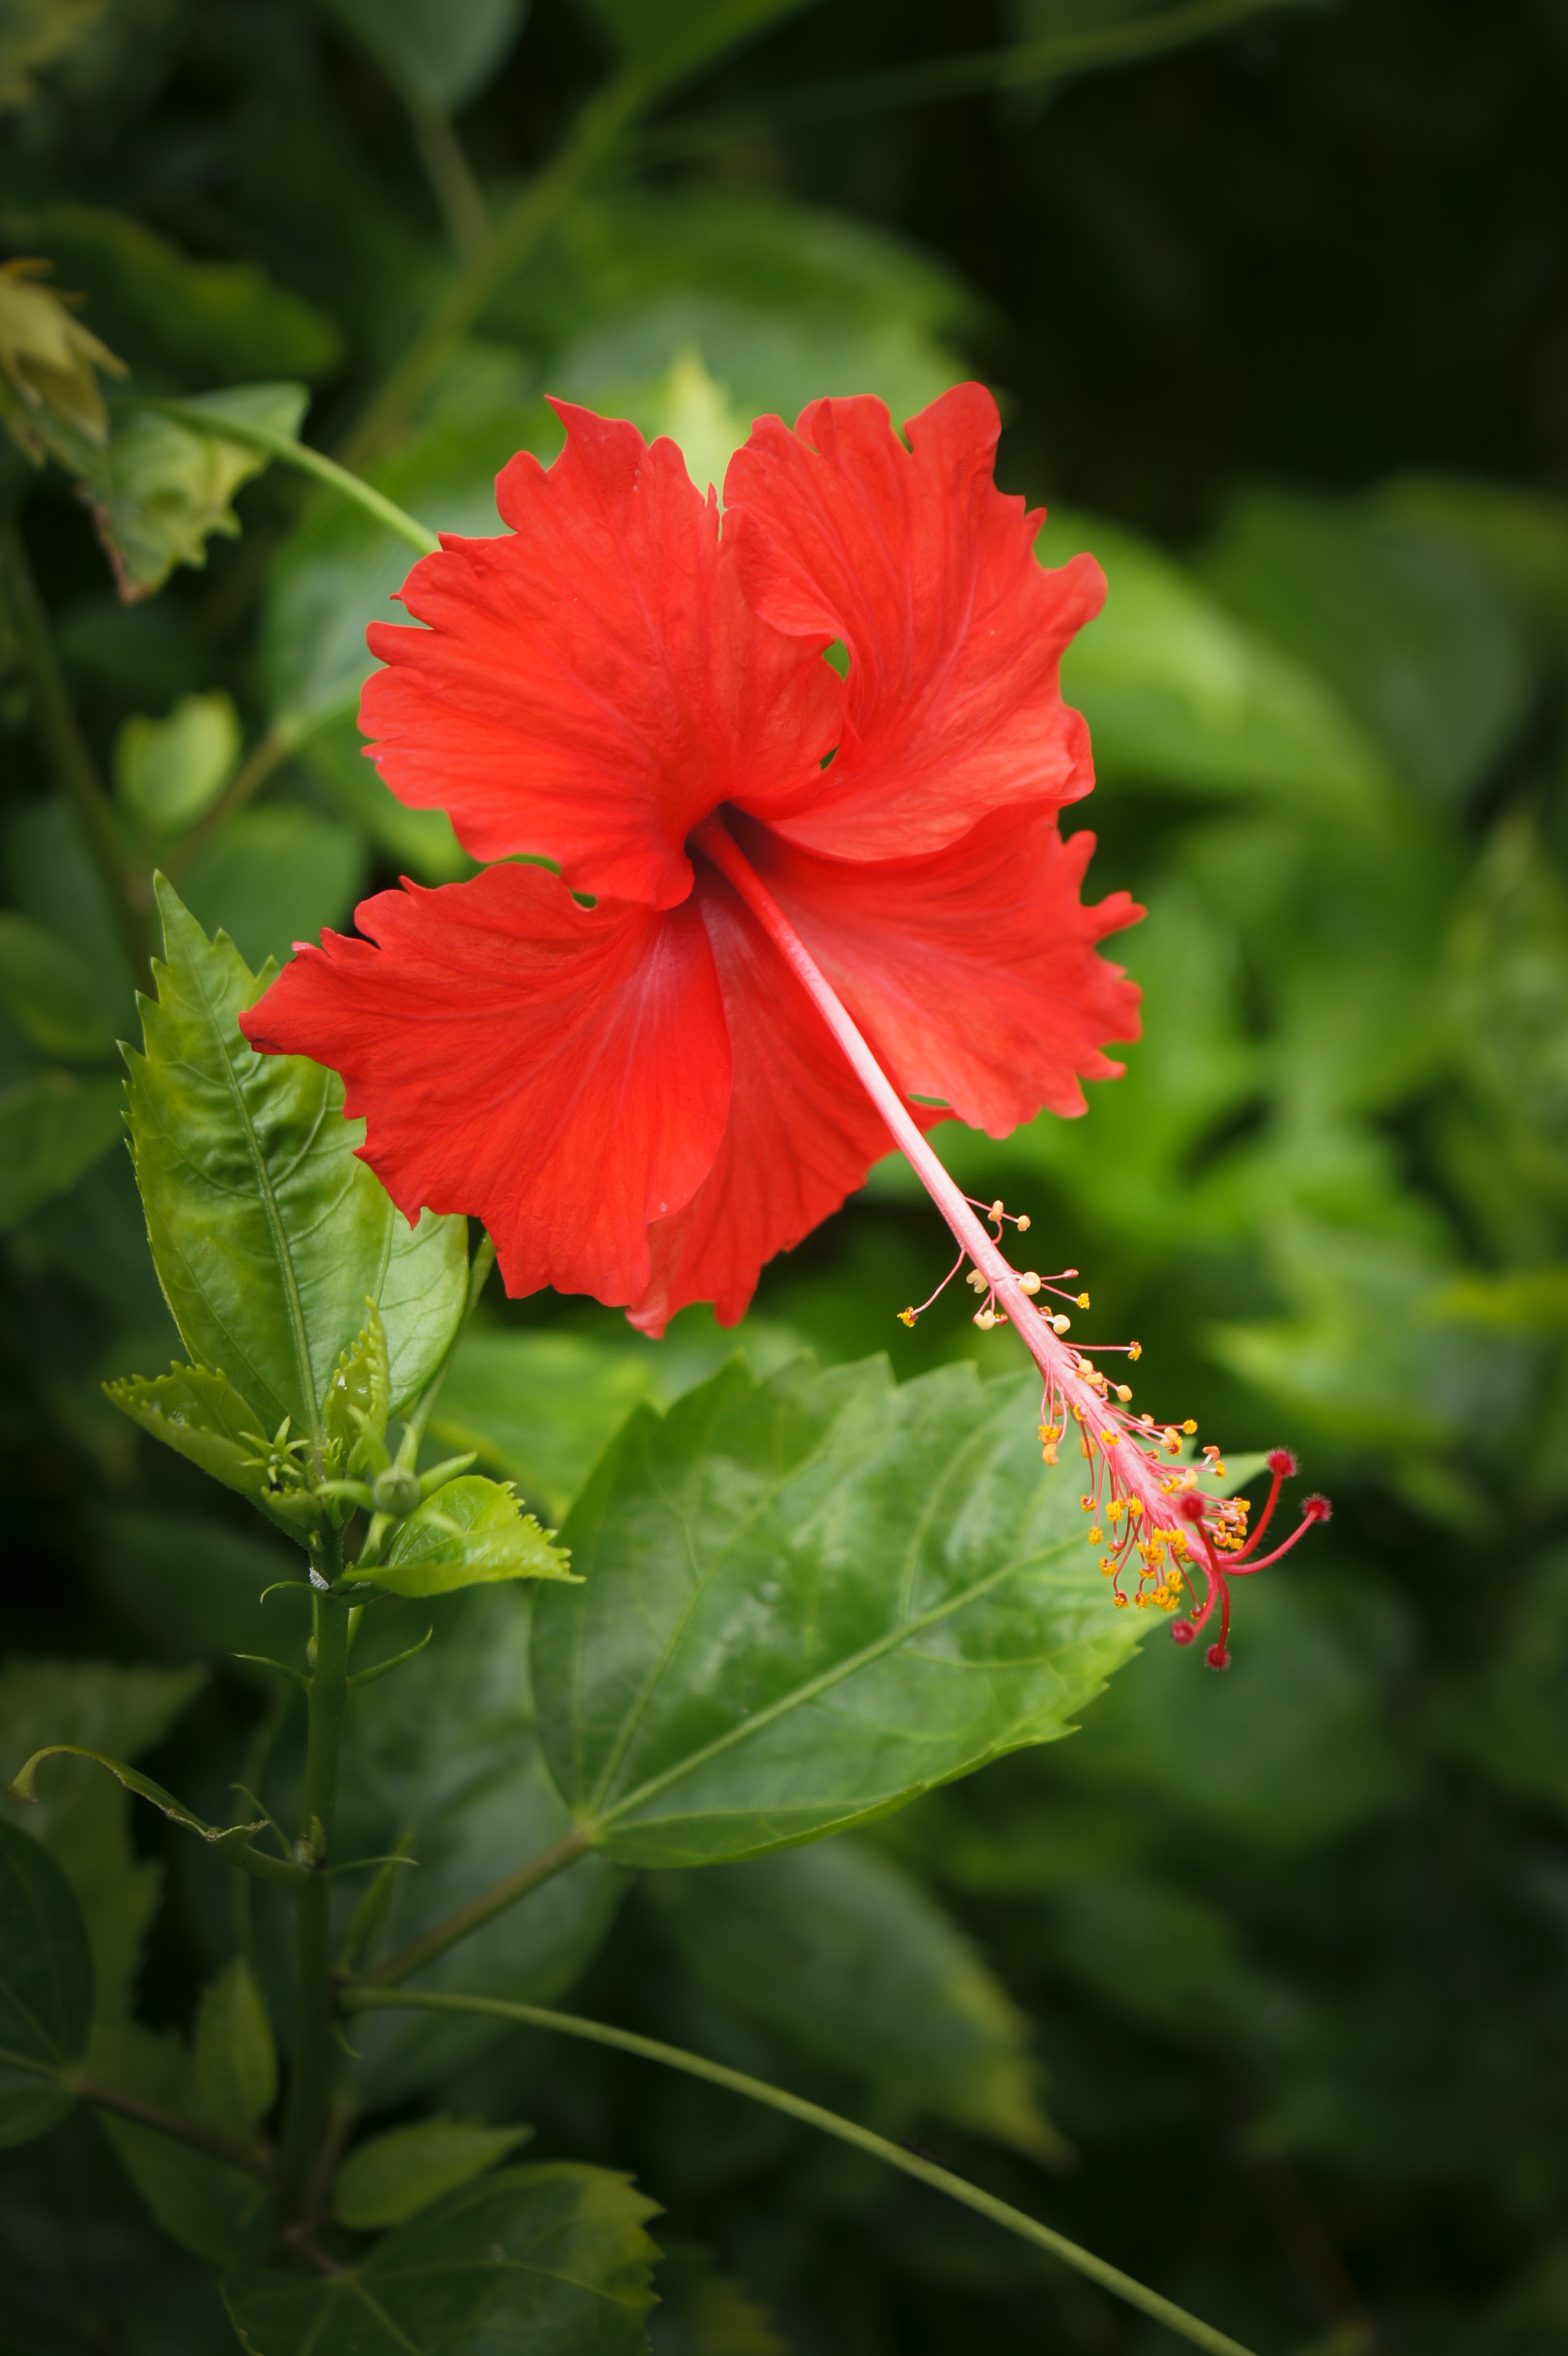
nature, blossom, plant, leaf, flower, petal, bloom, green, red, tropical, natural, fresh, asia, botany, blooming, colorful, garden, flora, botanical, wildflower, shrub, exotic, hibiscus, singapore, malvales, macro photography, flowering plant, chinese hibiscus, annual plant, land plant